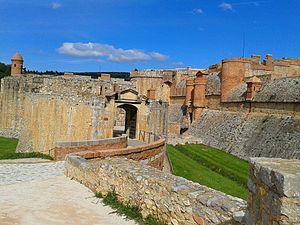
Salses-le-Château est une commune française, située dans le département des Pyrénées-Orientales en région Occitanie. Ses habitants sont appelés les Salséens.